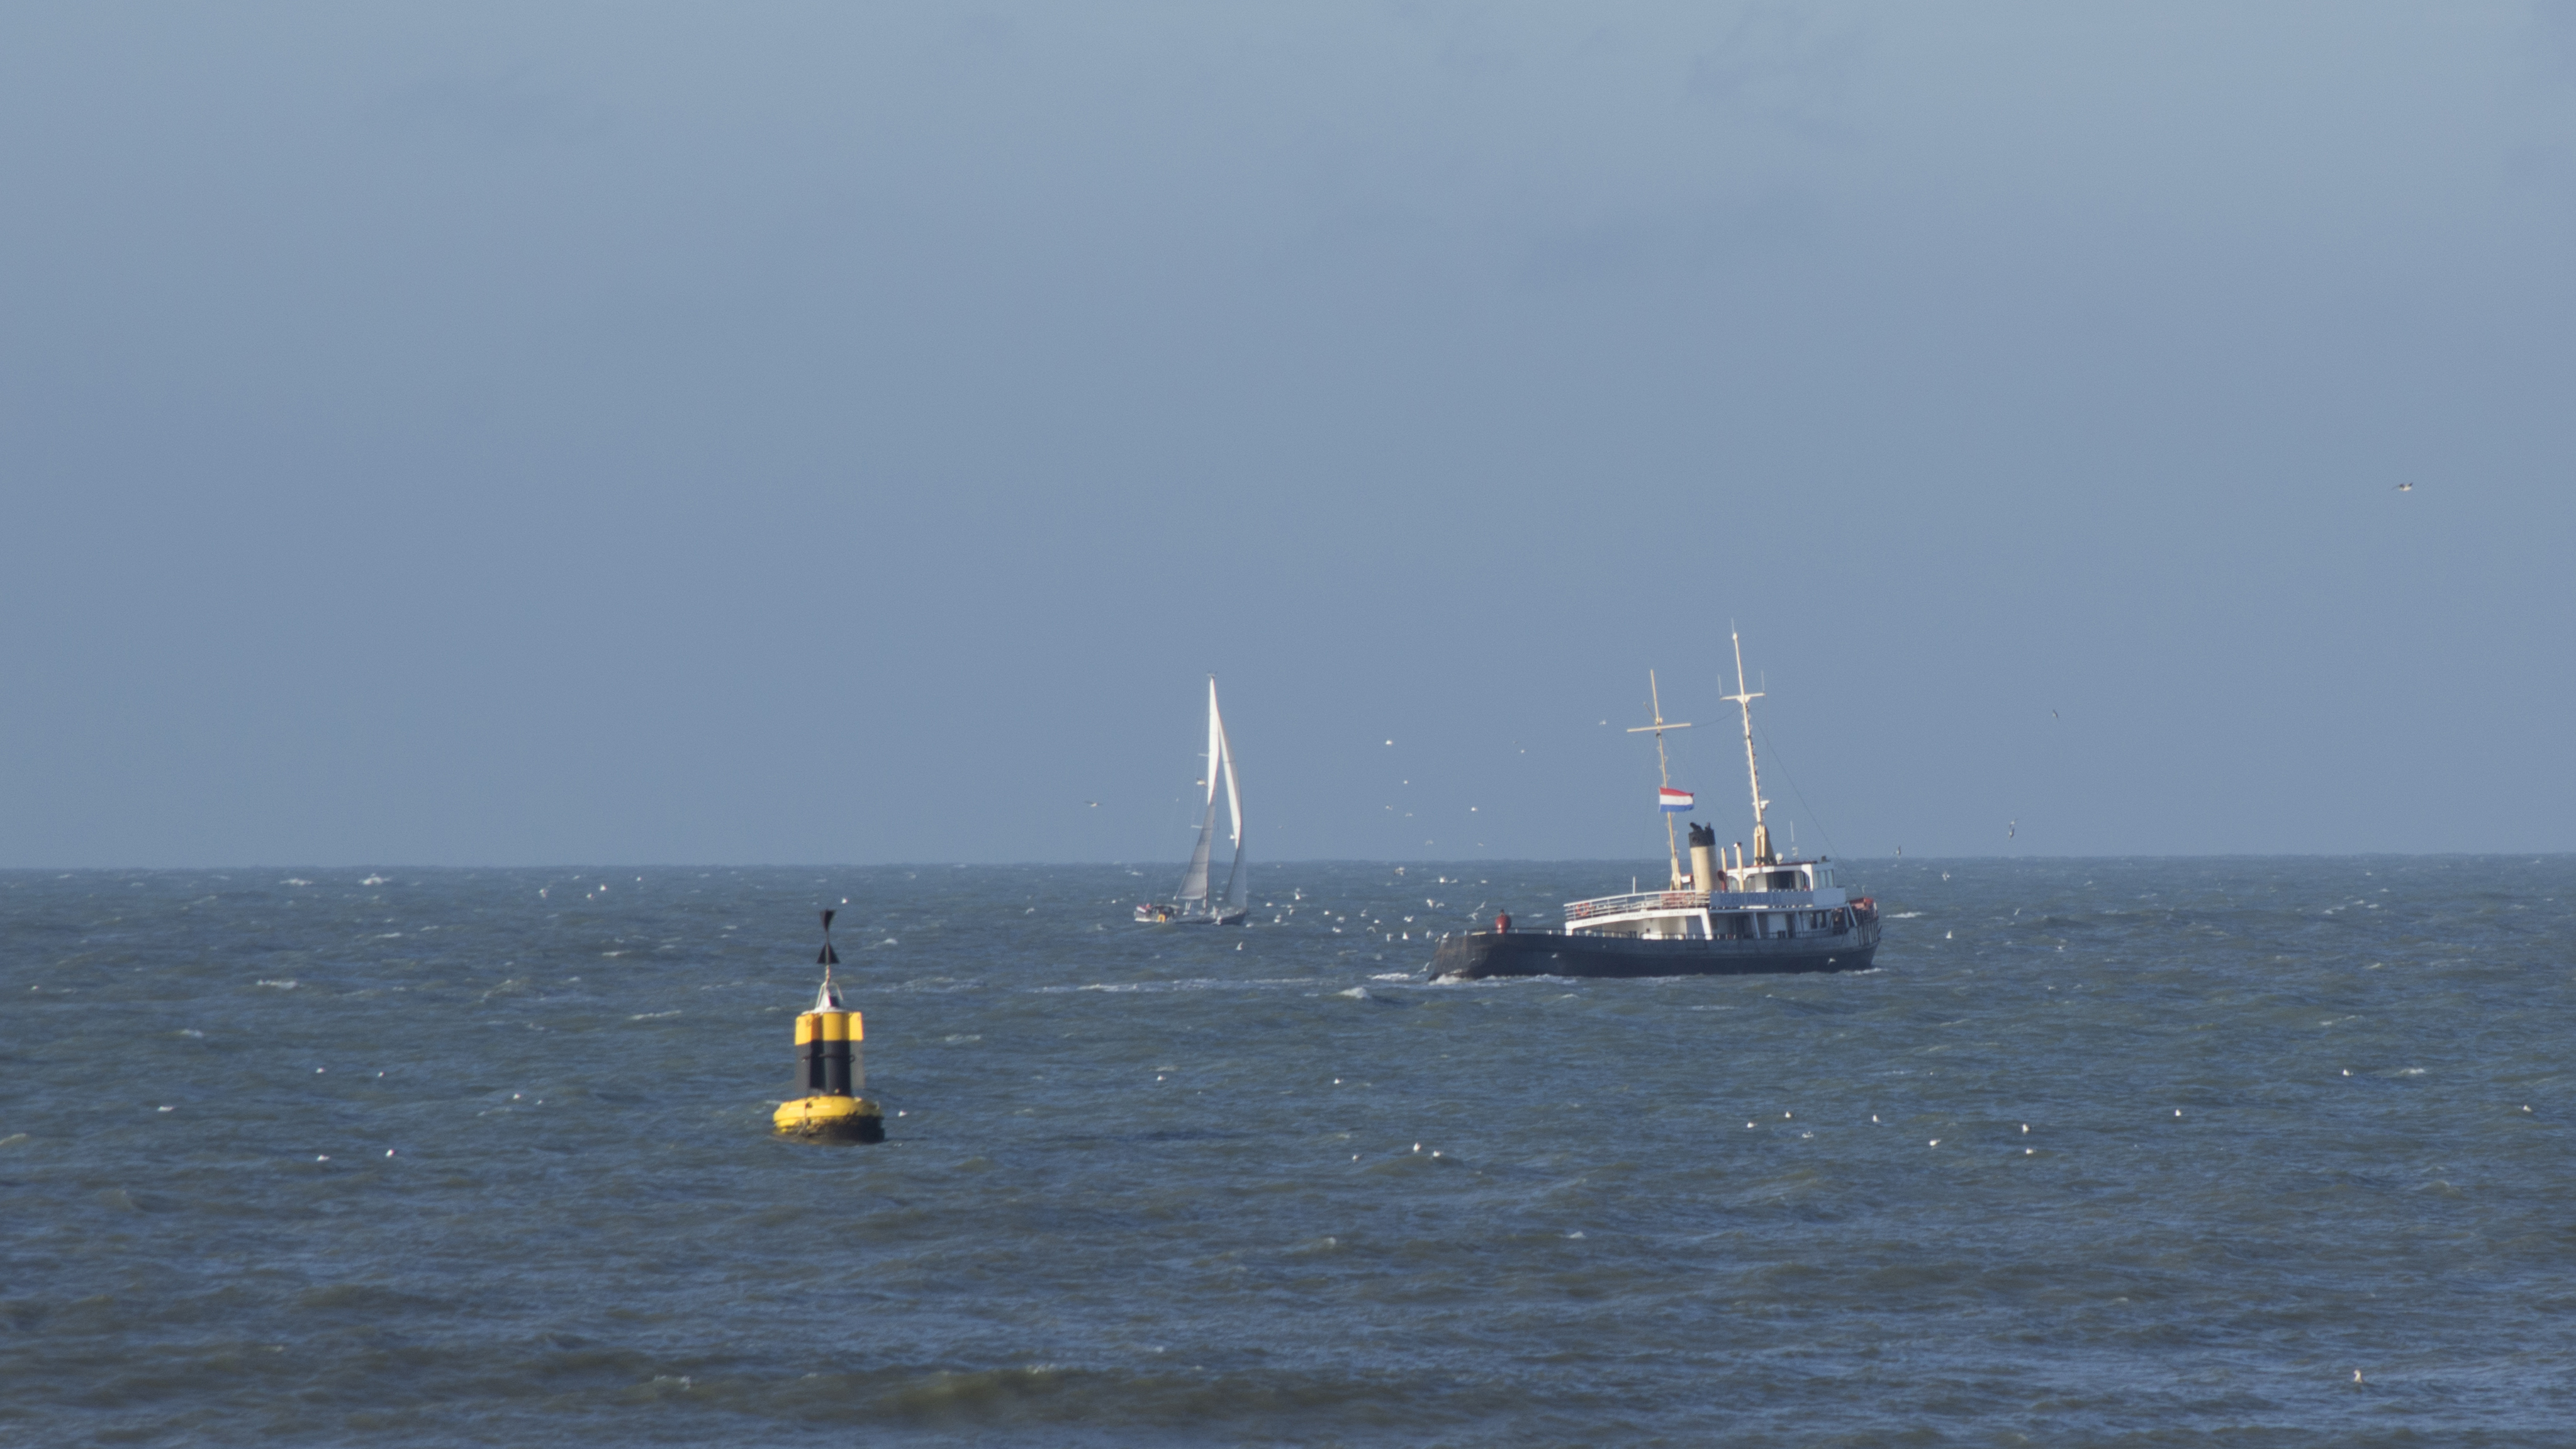
beach, sea, coast, water, outdoor, ocean, sky, boat, photography, wind, urban, ship, photo, vehicle, mast, sailing, bay, nikon, sailboat, holland, nederland, scheveningen, denhaag, netherlands, zee, sgravenhage, dutch, sail, outdoorphotography, picture, photograph, fotos, foto, fotografie, urbanphotography, watercraft, paulvandevelde, pdvandevelde, padagudaloma, dordrecht, nederlandinfotos, urbanfotografie, pvdvfotografie, pdvandeveldedordrecht, nederlandsefotografie, dutchphotogaraphy, vissen, thehague, vissersboot, zeevissen, totallydutch, fotografienederland, hollandsefotografie, fotografieholland, schip, zeilboot, sailing ship, haring, boei